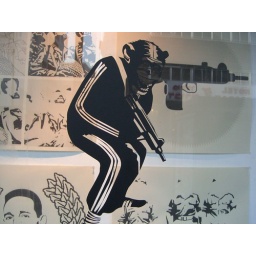
monkey in window